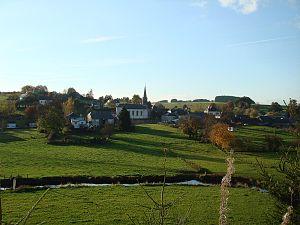
Le village de Martilly (Belgique)
Herbeumont est une commune francophone de Belgique située en Région wallonne dans la province de Luxembourg, ainsi qu’un village où siège son administration.